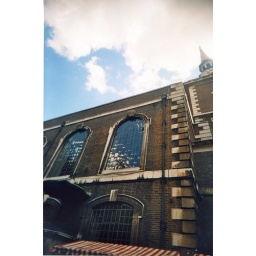
I liked how the sky reflected differently in the little windows